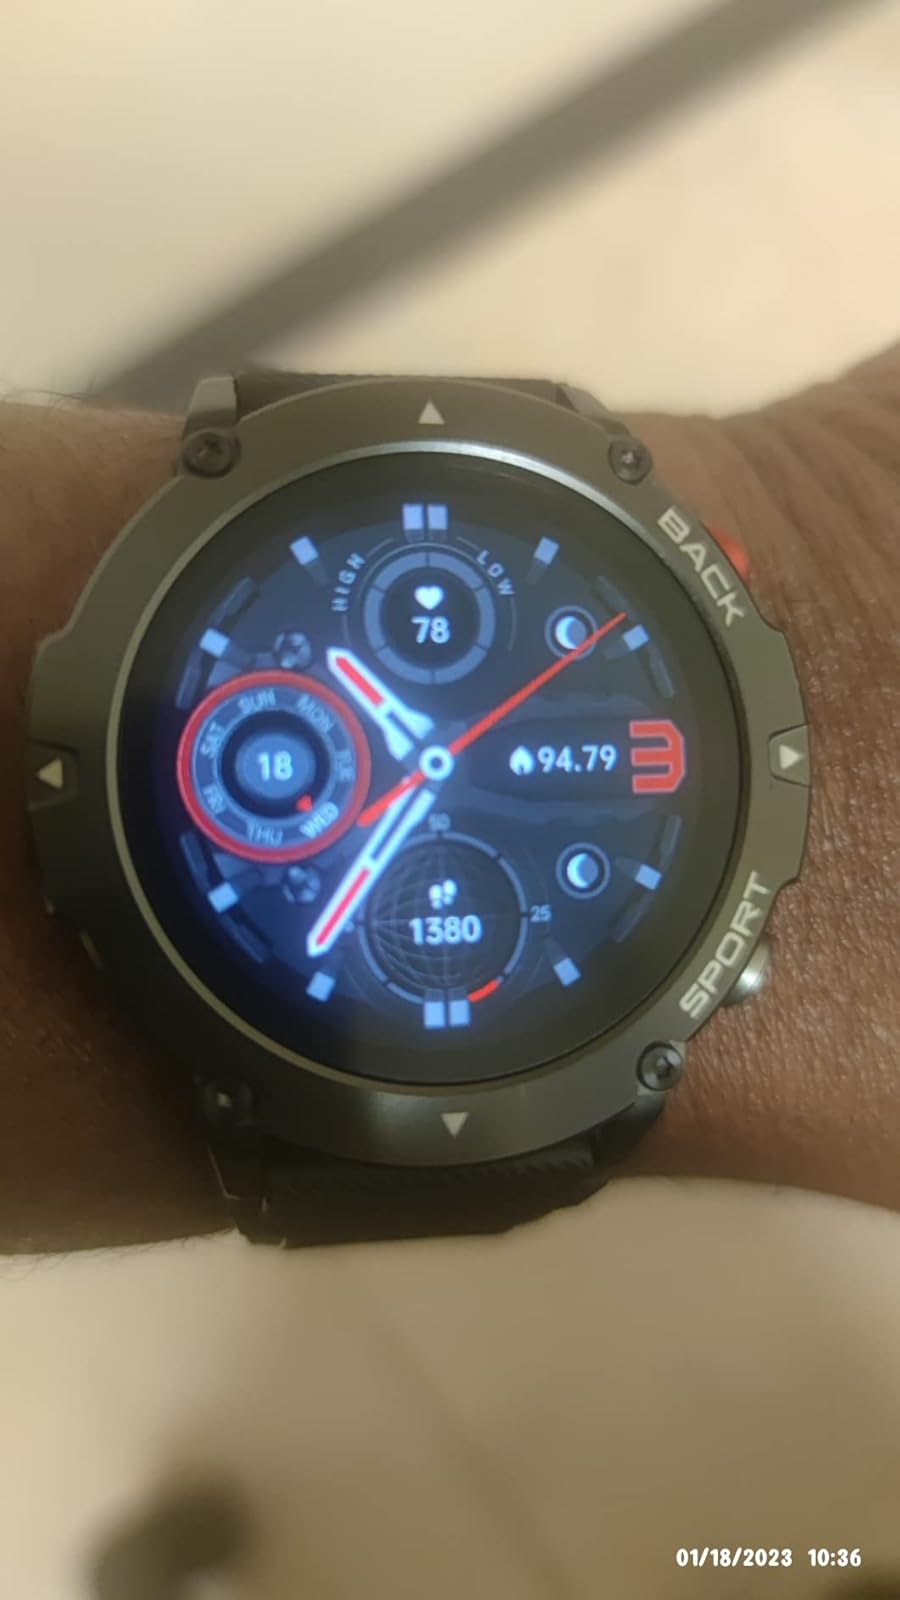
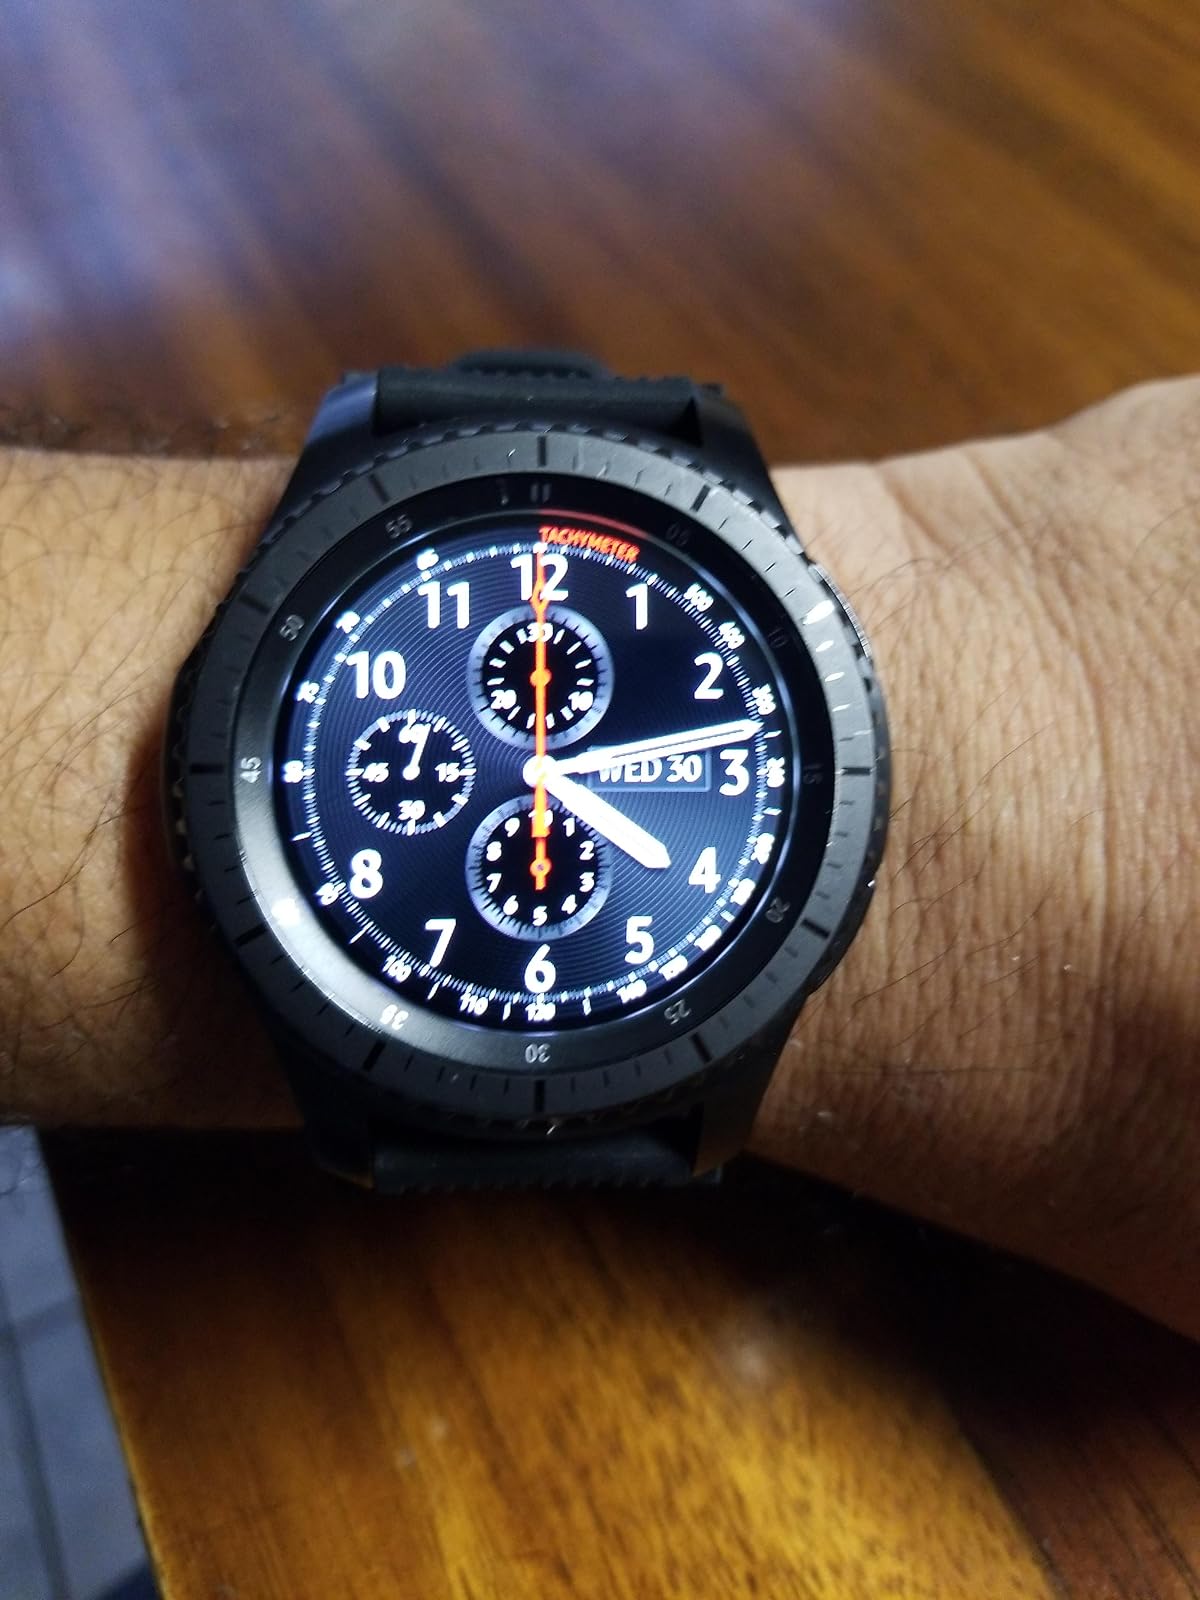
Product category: smartwatch
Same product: no